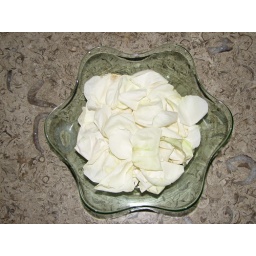
white rose petals in a bowl